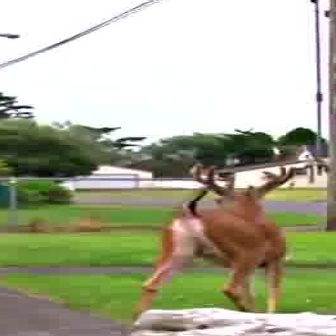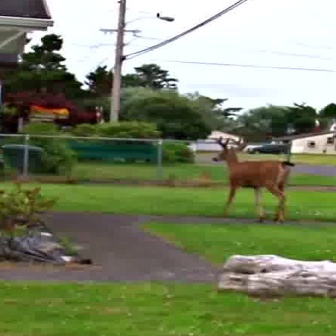
  Please identify the target specified by the bounding box [126,161,298,333] in the first image and locate it in the second image. Return the coordinates in [x_min,y_min,x_max,y_max] format.
Answer: [209,136,294,221]